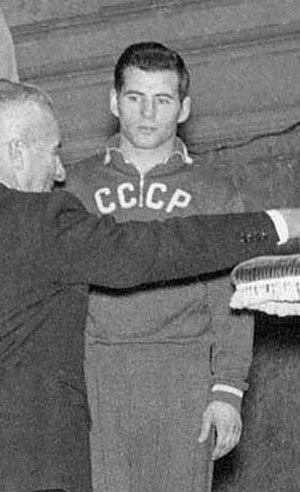
Alimbeg Bestayev est un lutteur soviétique spécialiste de la lutte libre. Il participe aux Jeux olympiques d'été de 1956 et remporte la médaille de bronze en combattant dans la catégorie des poids légers.